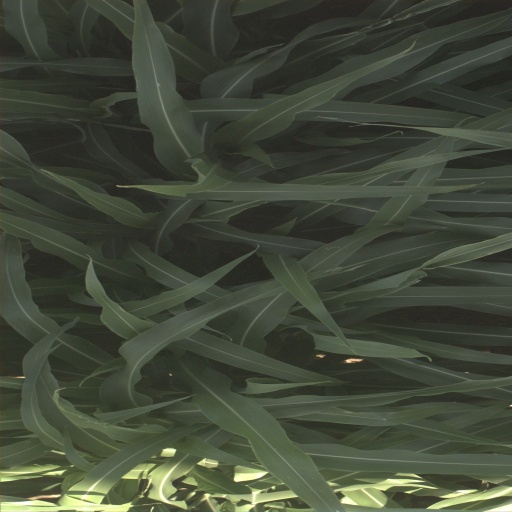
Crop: sorghum